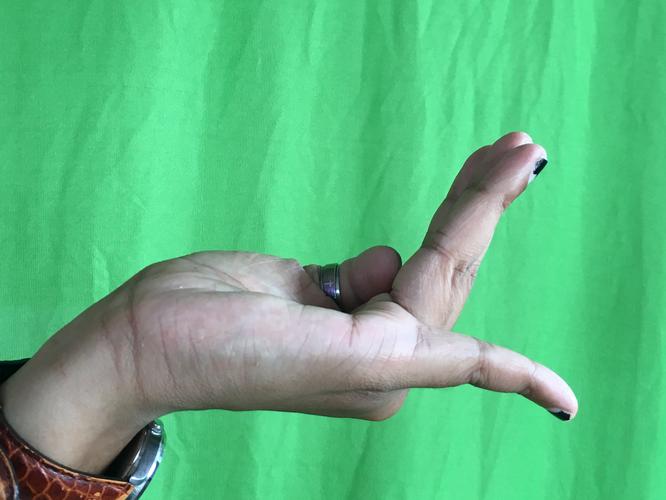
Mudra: Chaturam
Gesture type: single_hand